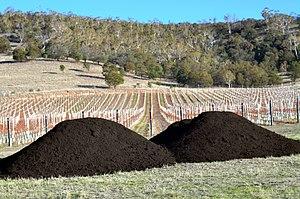
Tas de compost pour fumer le sol
La viticulture biodynamique est une approche de la culture de la vigne fondée sur les principes de l'agriculture biodynamique, issue de l'anthroposophie. Les raisins cultivés en biodynamie peuvent être vinifiés selon ces mêmes principes et donner un « vin biodynamique ». Comme l'ensemble de l'agriculture biodynamique, elle est sujette à controverse en raison de ses aspects ésotériques. La viticulture biodynamique repose sur un système de production proche de l'agriculture biologique auquel s'ajoute un semble de règles notamment mystiques et traditionalistes.